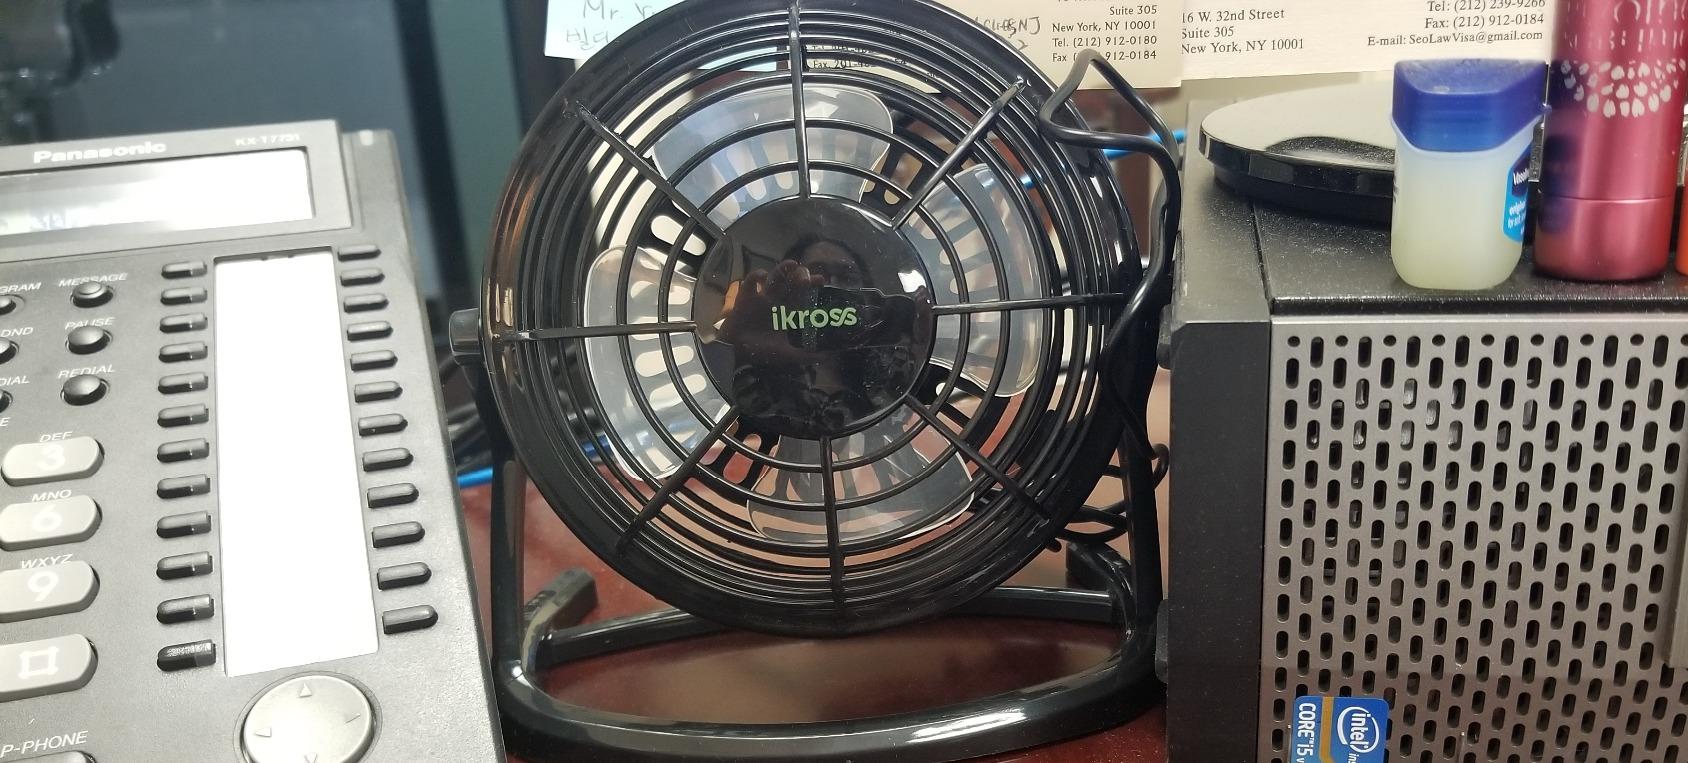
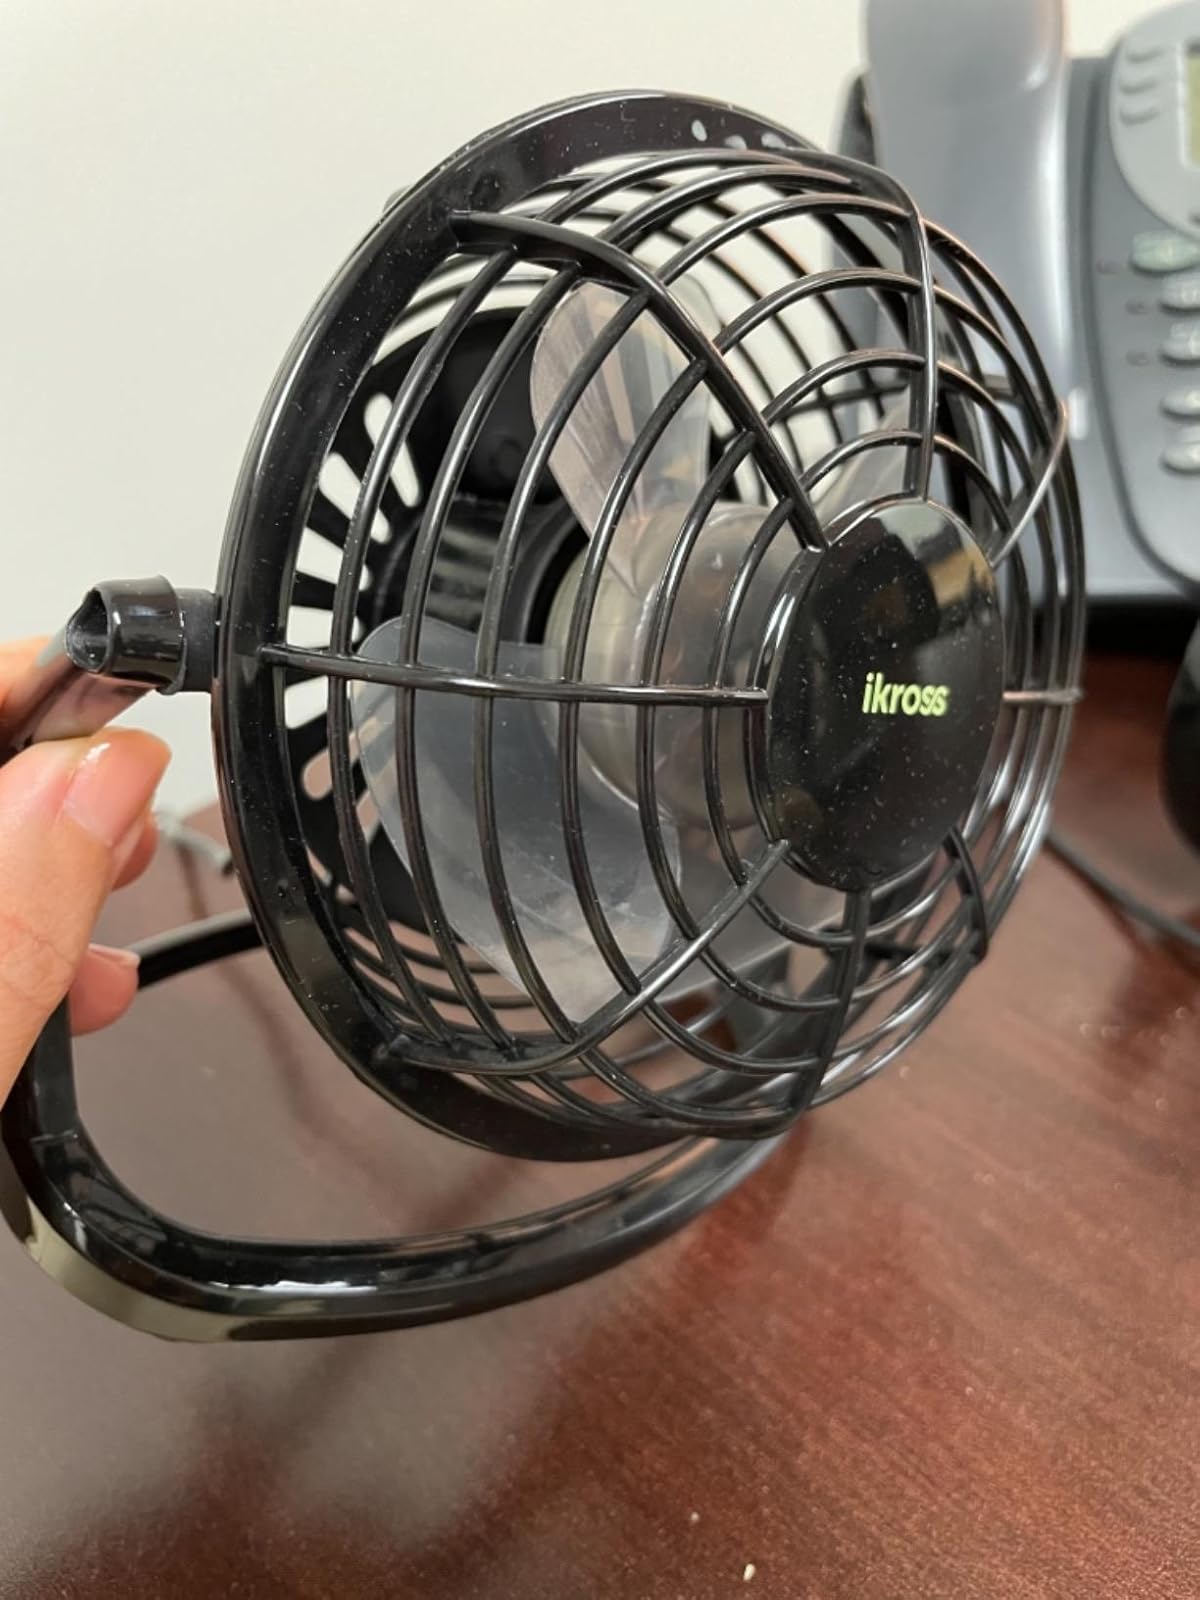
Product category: fan
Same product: yes